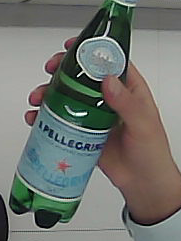
Product: sanpellegrino_water